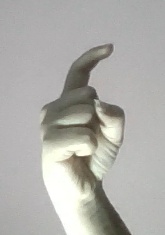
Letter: ra